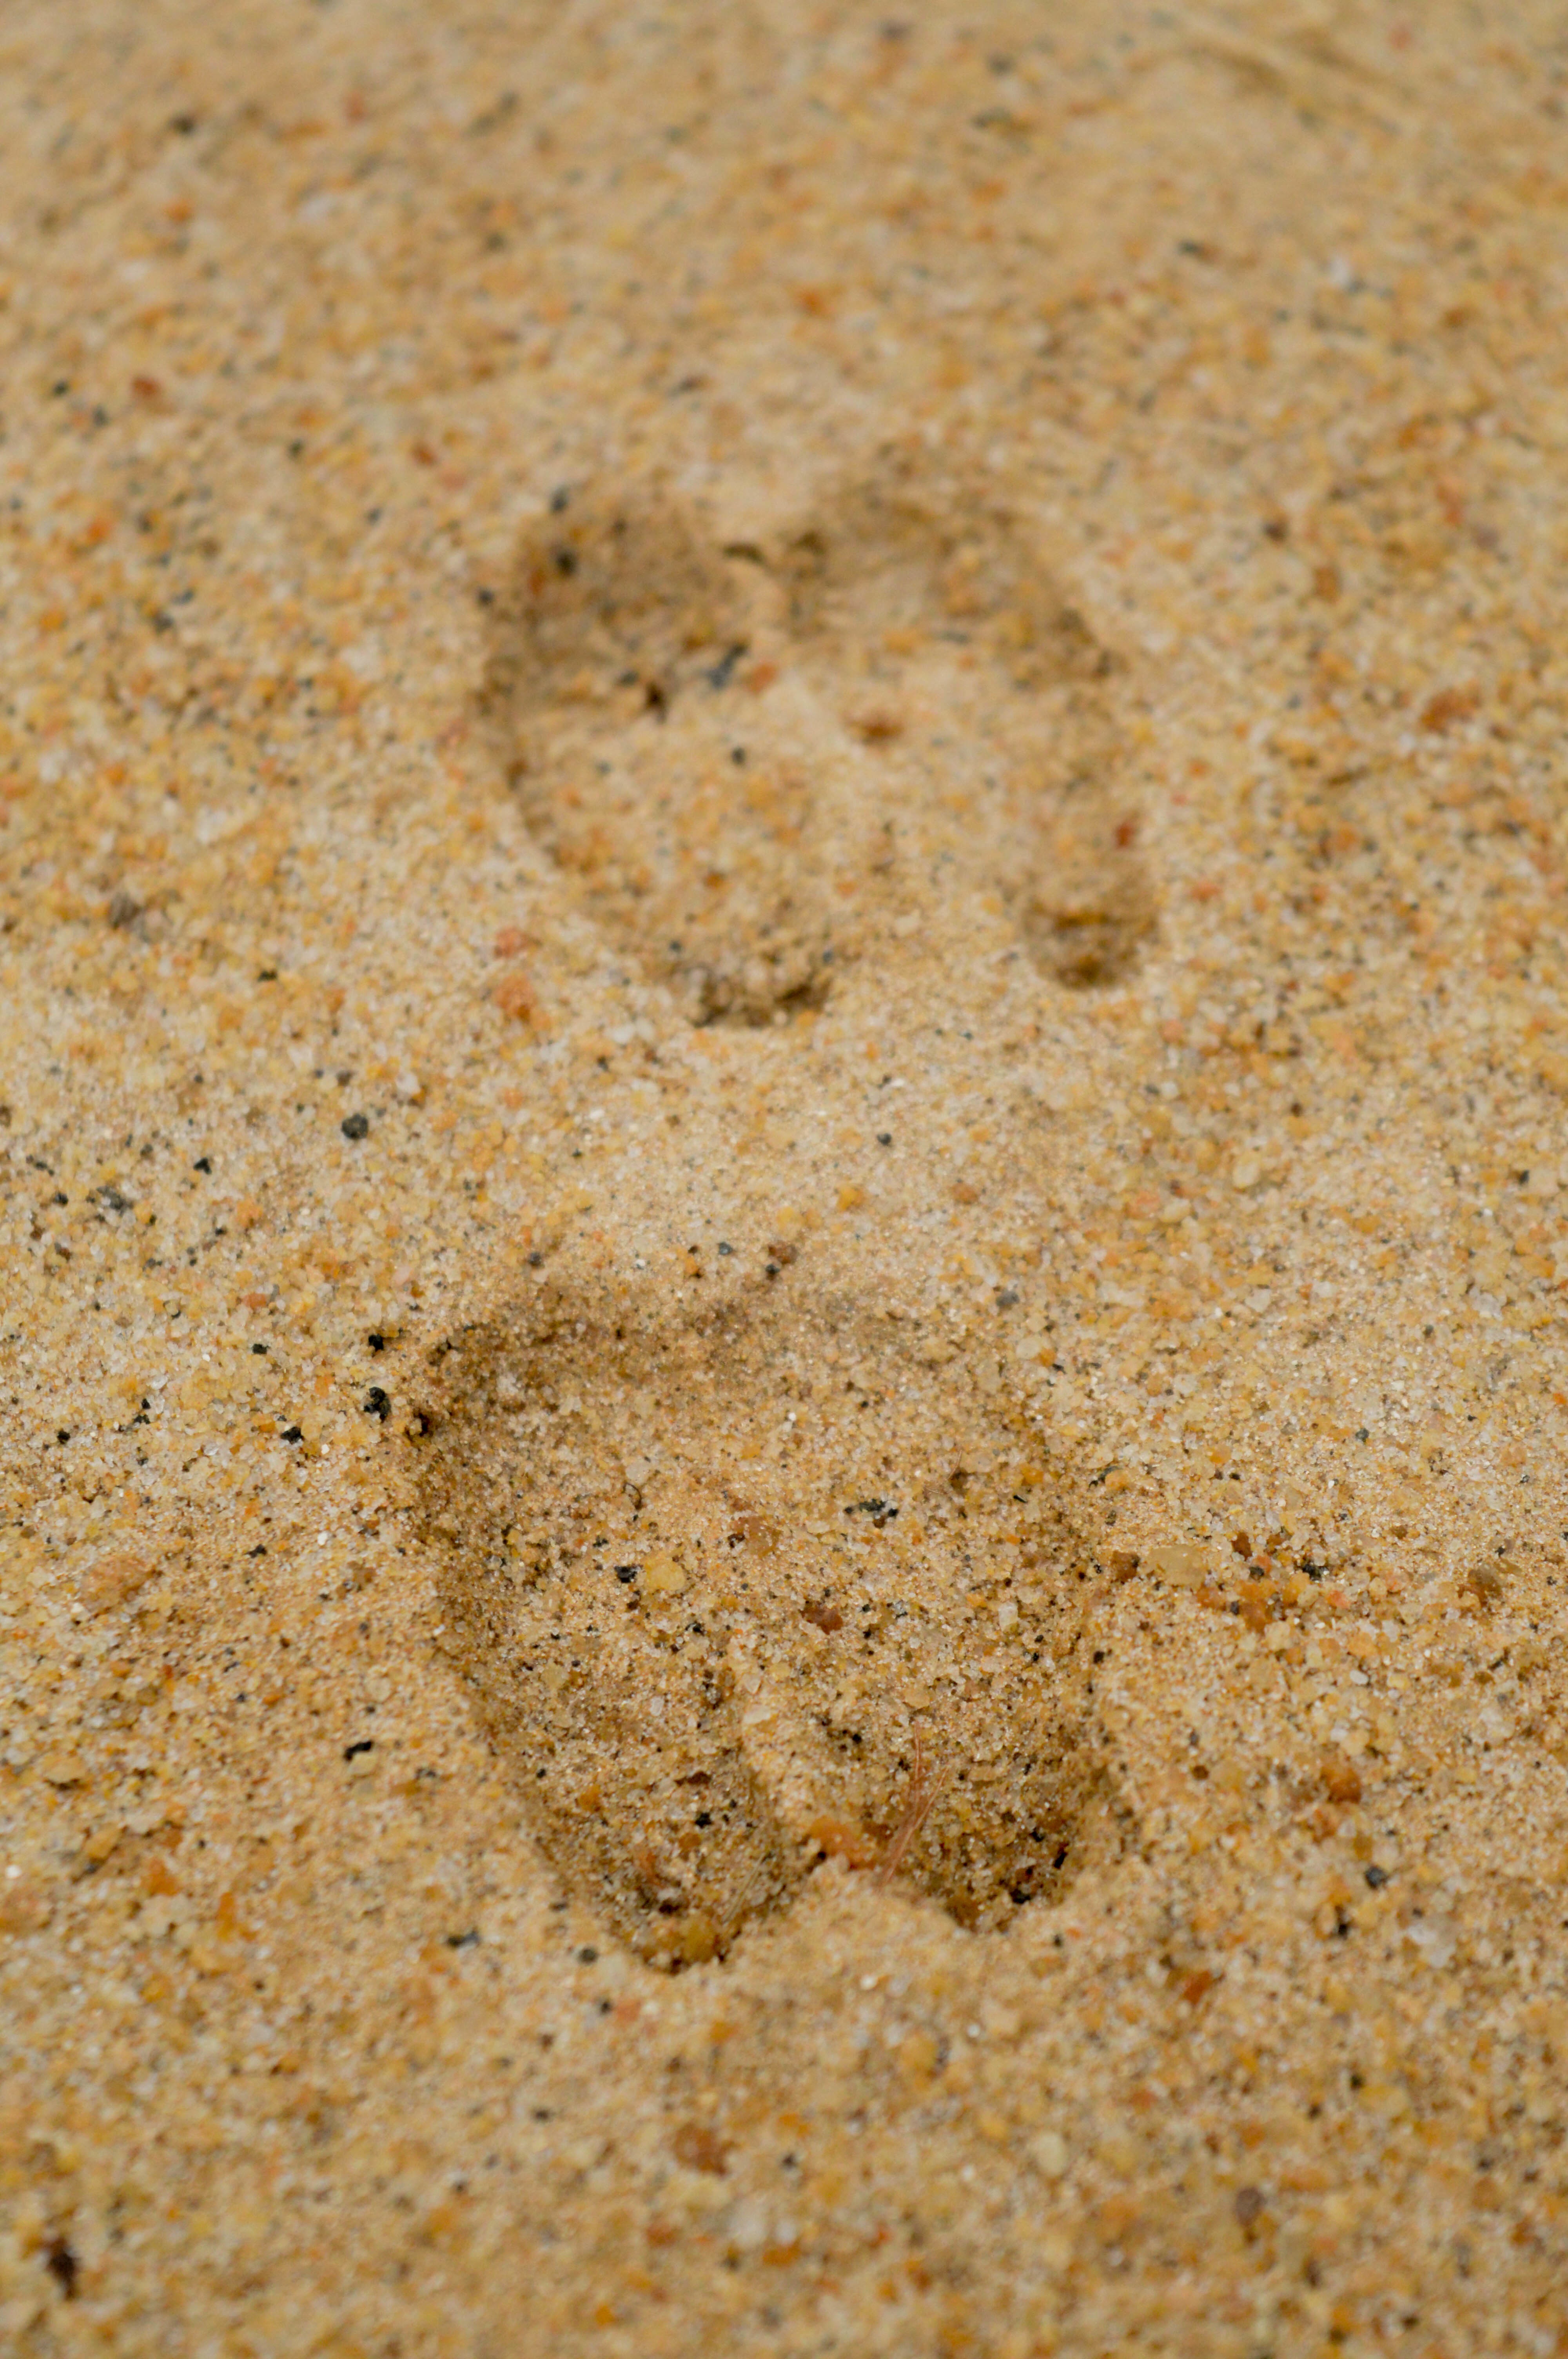
sand, rock, ground, texture, animal, wildlife, deer, food, print, soil, material, hoof, footprints, tracks, tracking, flooring, grass family, deer tracks